The Stafford

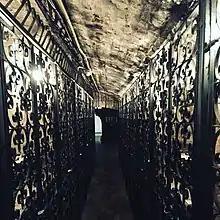
Cellars at the Stafford Hotel

The Stafford wine cellars were built by Francis Godolphin in the 17th century CE. They house over 8000 bottles of wines and Champagnes, including many rare and precious vintages and a selection of Armagnac, port and single malt whiskies, some dating back to the 1920s.